Petar Kočić

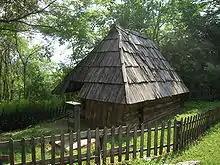
The house in which Kočić was born, Stričići

Petar Kočić was born into a Bosnian Serb family on 29 June 1877 in the hamlet of Stričići, in the Zmijanje region, near Banja Luka in northern Bosnia. His father, Jovan, was an Eastern Orthodox priest and his mother, Mara, was a housewife. Within a year of his birth, the Bosnia Vilayet was occupied by Austria-Hungary, bringing more than four centuries of Ottoman rule to a sudden end. Kočić's father had taken his priestly vows in 1873. In 1879, Kočić's mother died while giving birth to his younger brother Ilija, and his father decided to become a monk at the Gomionica Monastery, where he adopted the monastic name Gerasim.